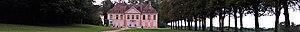
Panorama du Château de Vaulserre
Le château de Vaulserre est un château situé dans la commune de Saint-Albin-de-Vaulserre, à la sortie nord du bourg, dans le département français de l'Isère en région Auvergne-Rhône-Alpes.